Enthalpy–entropy chart

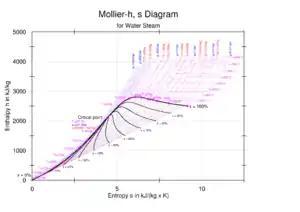
The Mollier enthalpy–entropy diagram for water and steam. The "dryness fraction", "x", gives the fraction by mass of gaseous water in the wet region, the remainder being droplets of liquid.

An enthalpy–entropy chart, also known as the "H"–"S" chart or Mollier diagram, plots the total heat against entropy, describing the enthalpy of a thermodynamic system. A typical chart covers a pressure range of 0.01–1000 bar, and temperatures up to 800 degrees Celsius. It shows enthalpy formula_1 in terms of internal energy formula_2, pressure formula_3 and volume formula_4 using the relationship formula_5 (or, in terms of specific enthalpy, specific entropy and specific volume, formula_6 ).